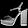
Label: Sandal